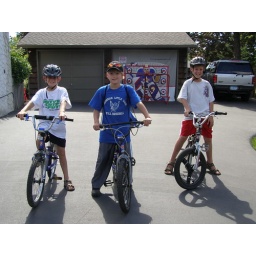
Kieran is all packed up and ready to bike over to the baseball field for his double- header